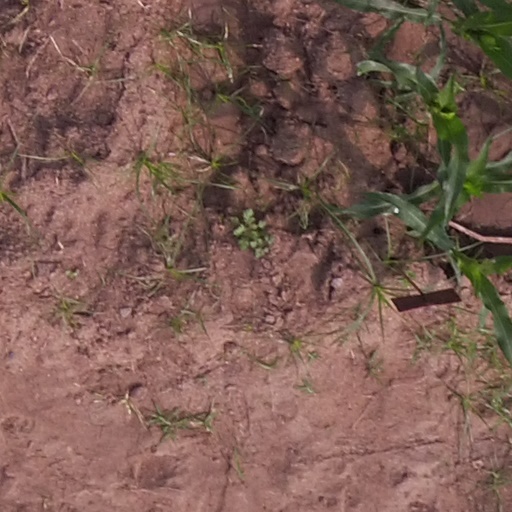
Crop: maize; corn